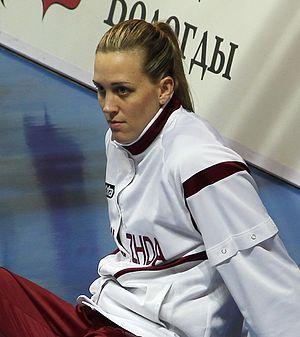
Le WNBA All-Star Game 2006 a été joué le 12 juillet 2006 dans le Madison Square Garden de New York. Ce match est le 7ᵉ All-Star Game annuel. New York accueille cet évènement pour la troisième fois de son histoire après 1999 et 2003.
Le Women’s National Basketball Association All-Star Game, plus communément appelé WNBA All-Star Game est une rencontre exhibition annuelle de basket-ball disputée aux États-Unis entre les meilleures joueuses de la Conférence Est et de la Conférence Ouest de la Women's National Basketball Association.
Katie Douglas, née le 7 mai 1979 à Indianapolis, Indiana, est une joueuse américaine de basket-ball, évoluant au poste d'arrière, ailière.
Liste des MVP du WNBA All-Star Game recense les joueuses élues Most Valuable Player de la rencontre annuelle All-Star Game organisée par la WNBA.